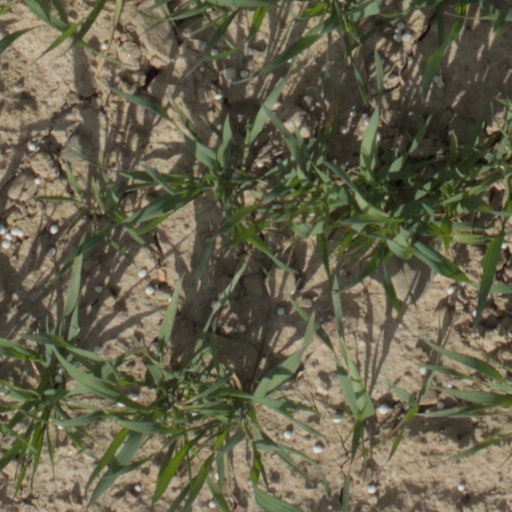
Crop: wheat